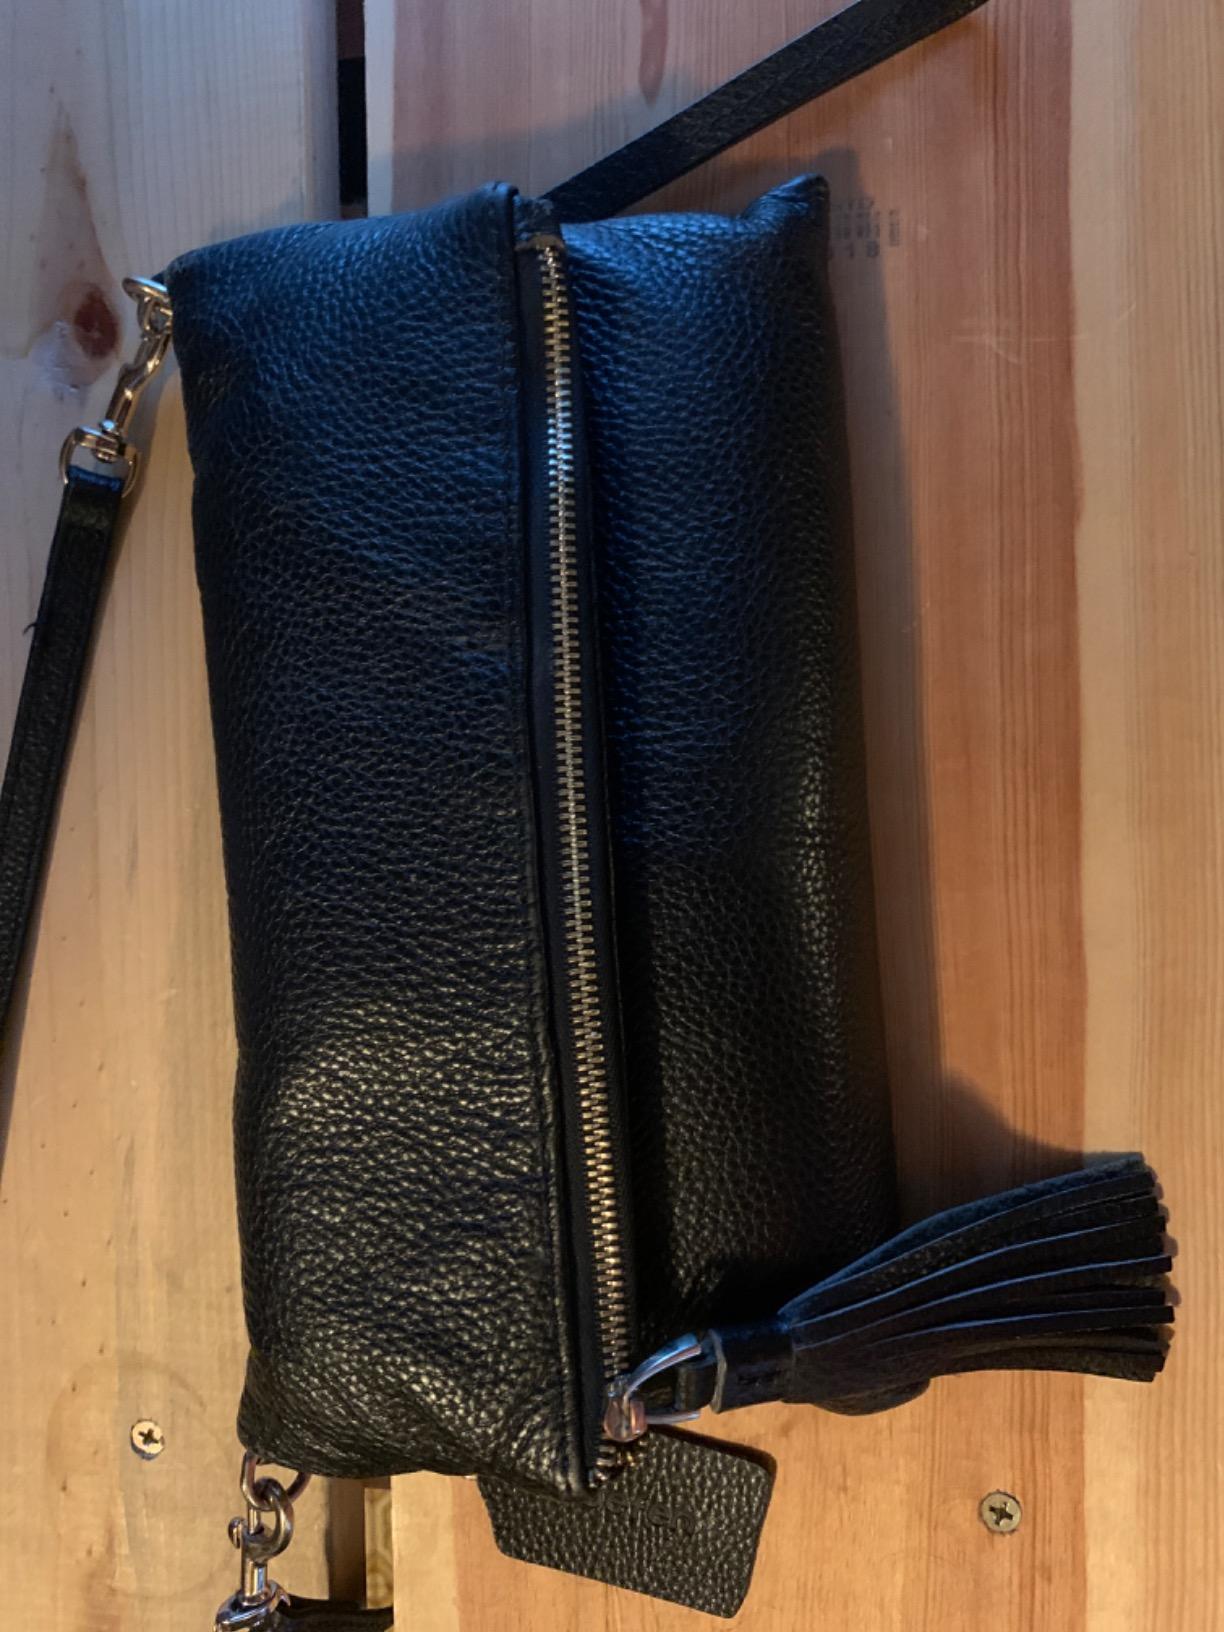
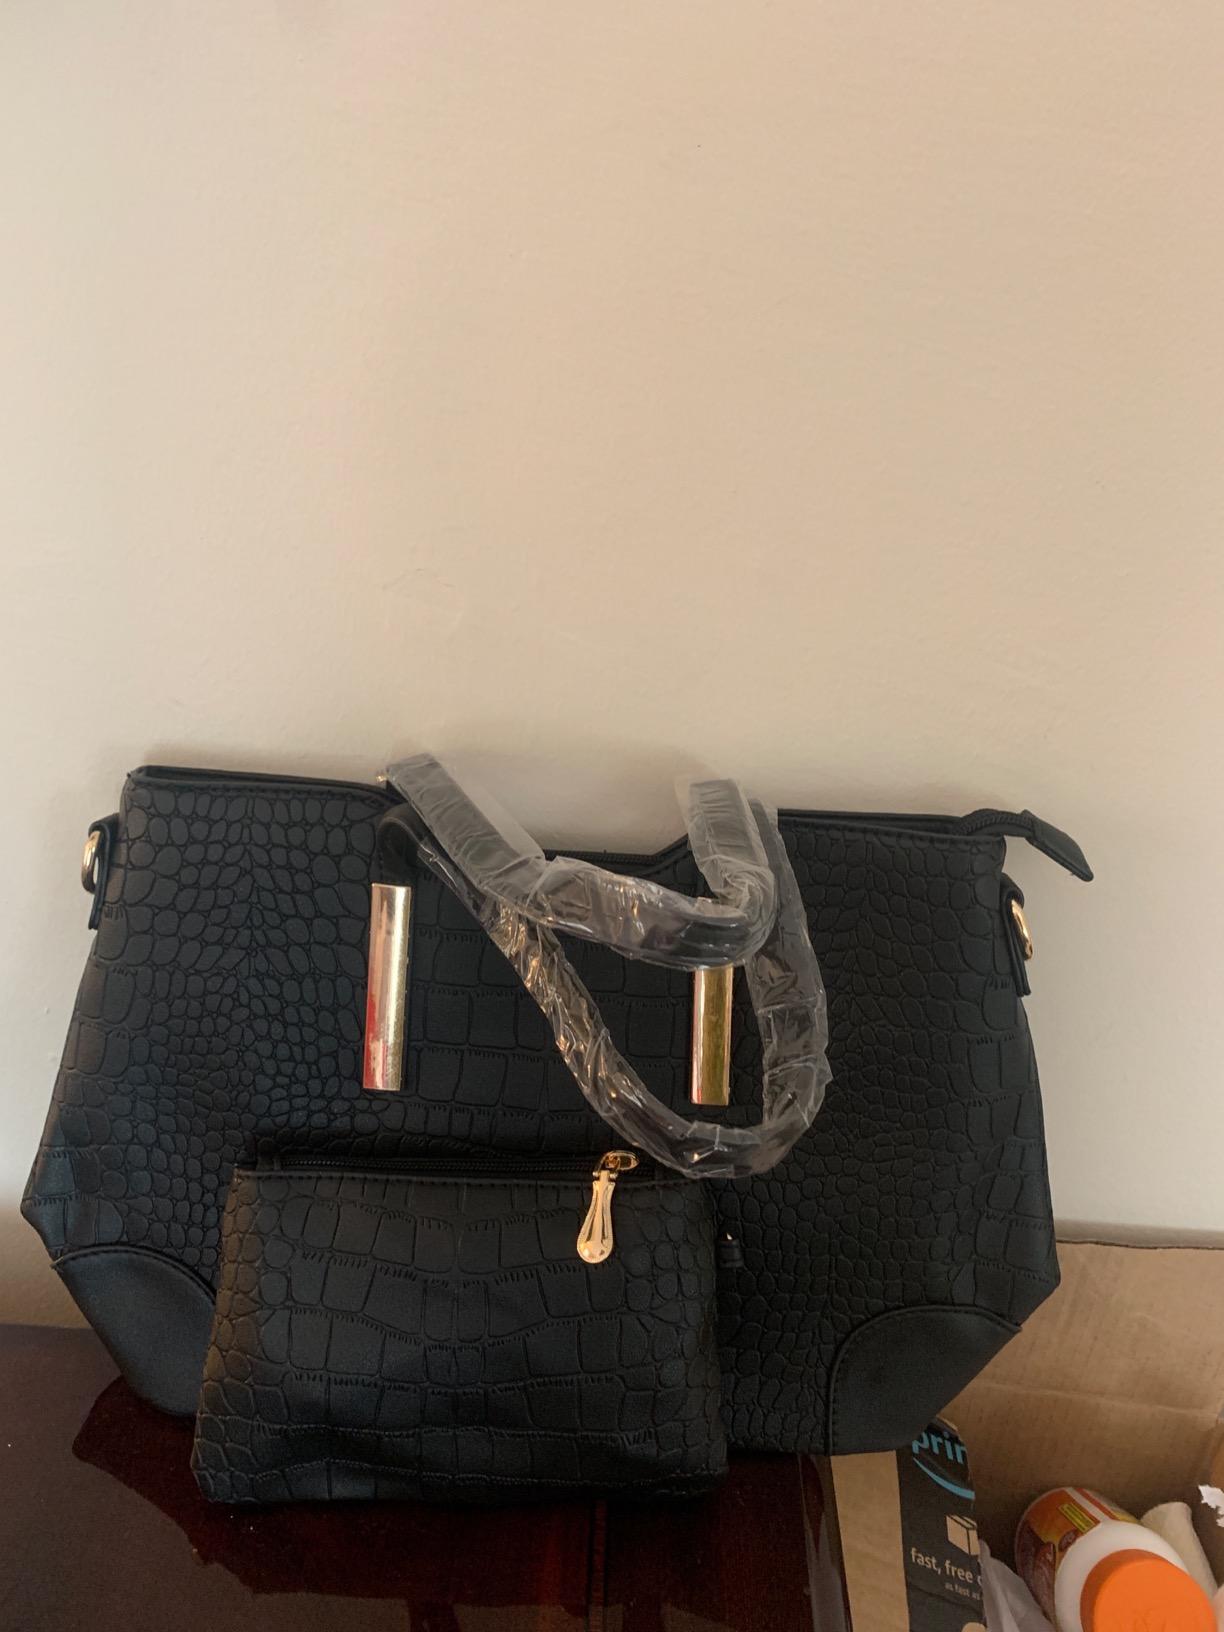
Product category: accessories_handbag
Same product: no